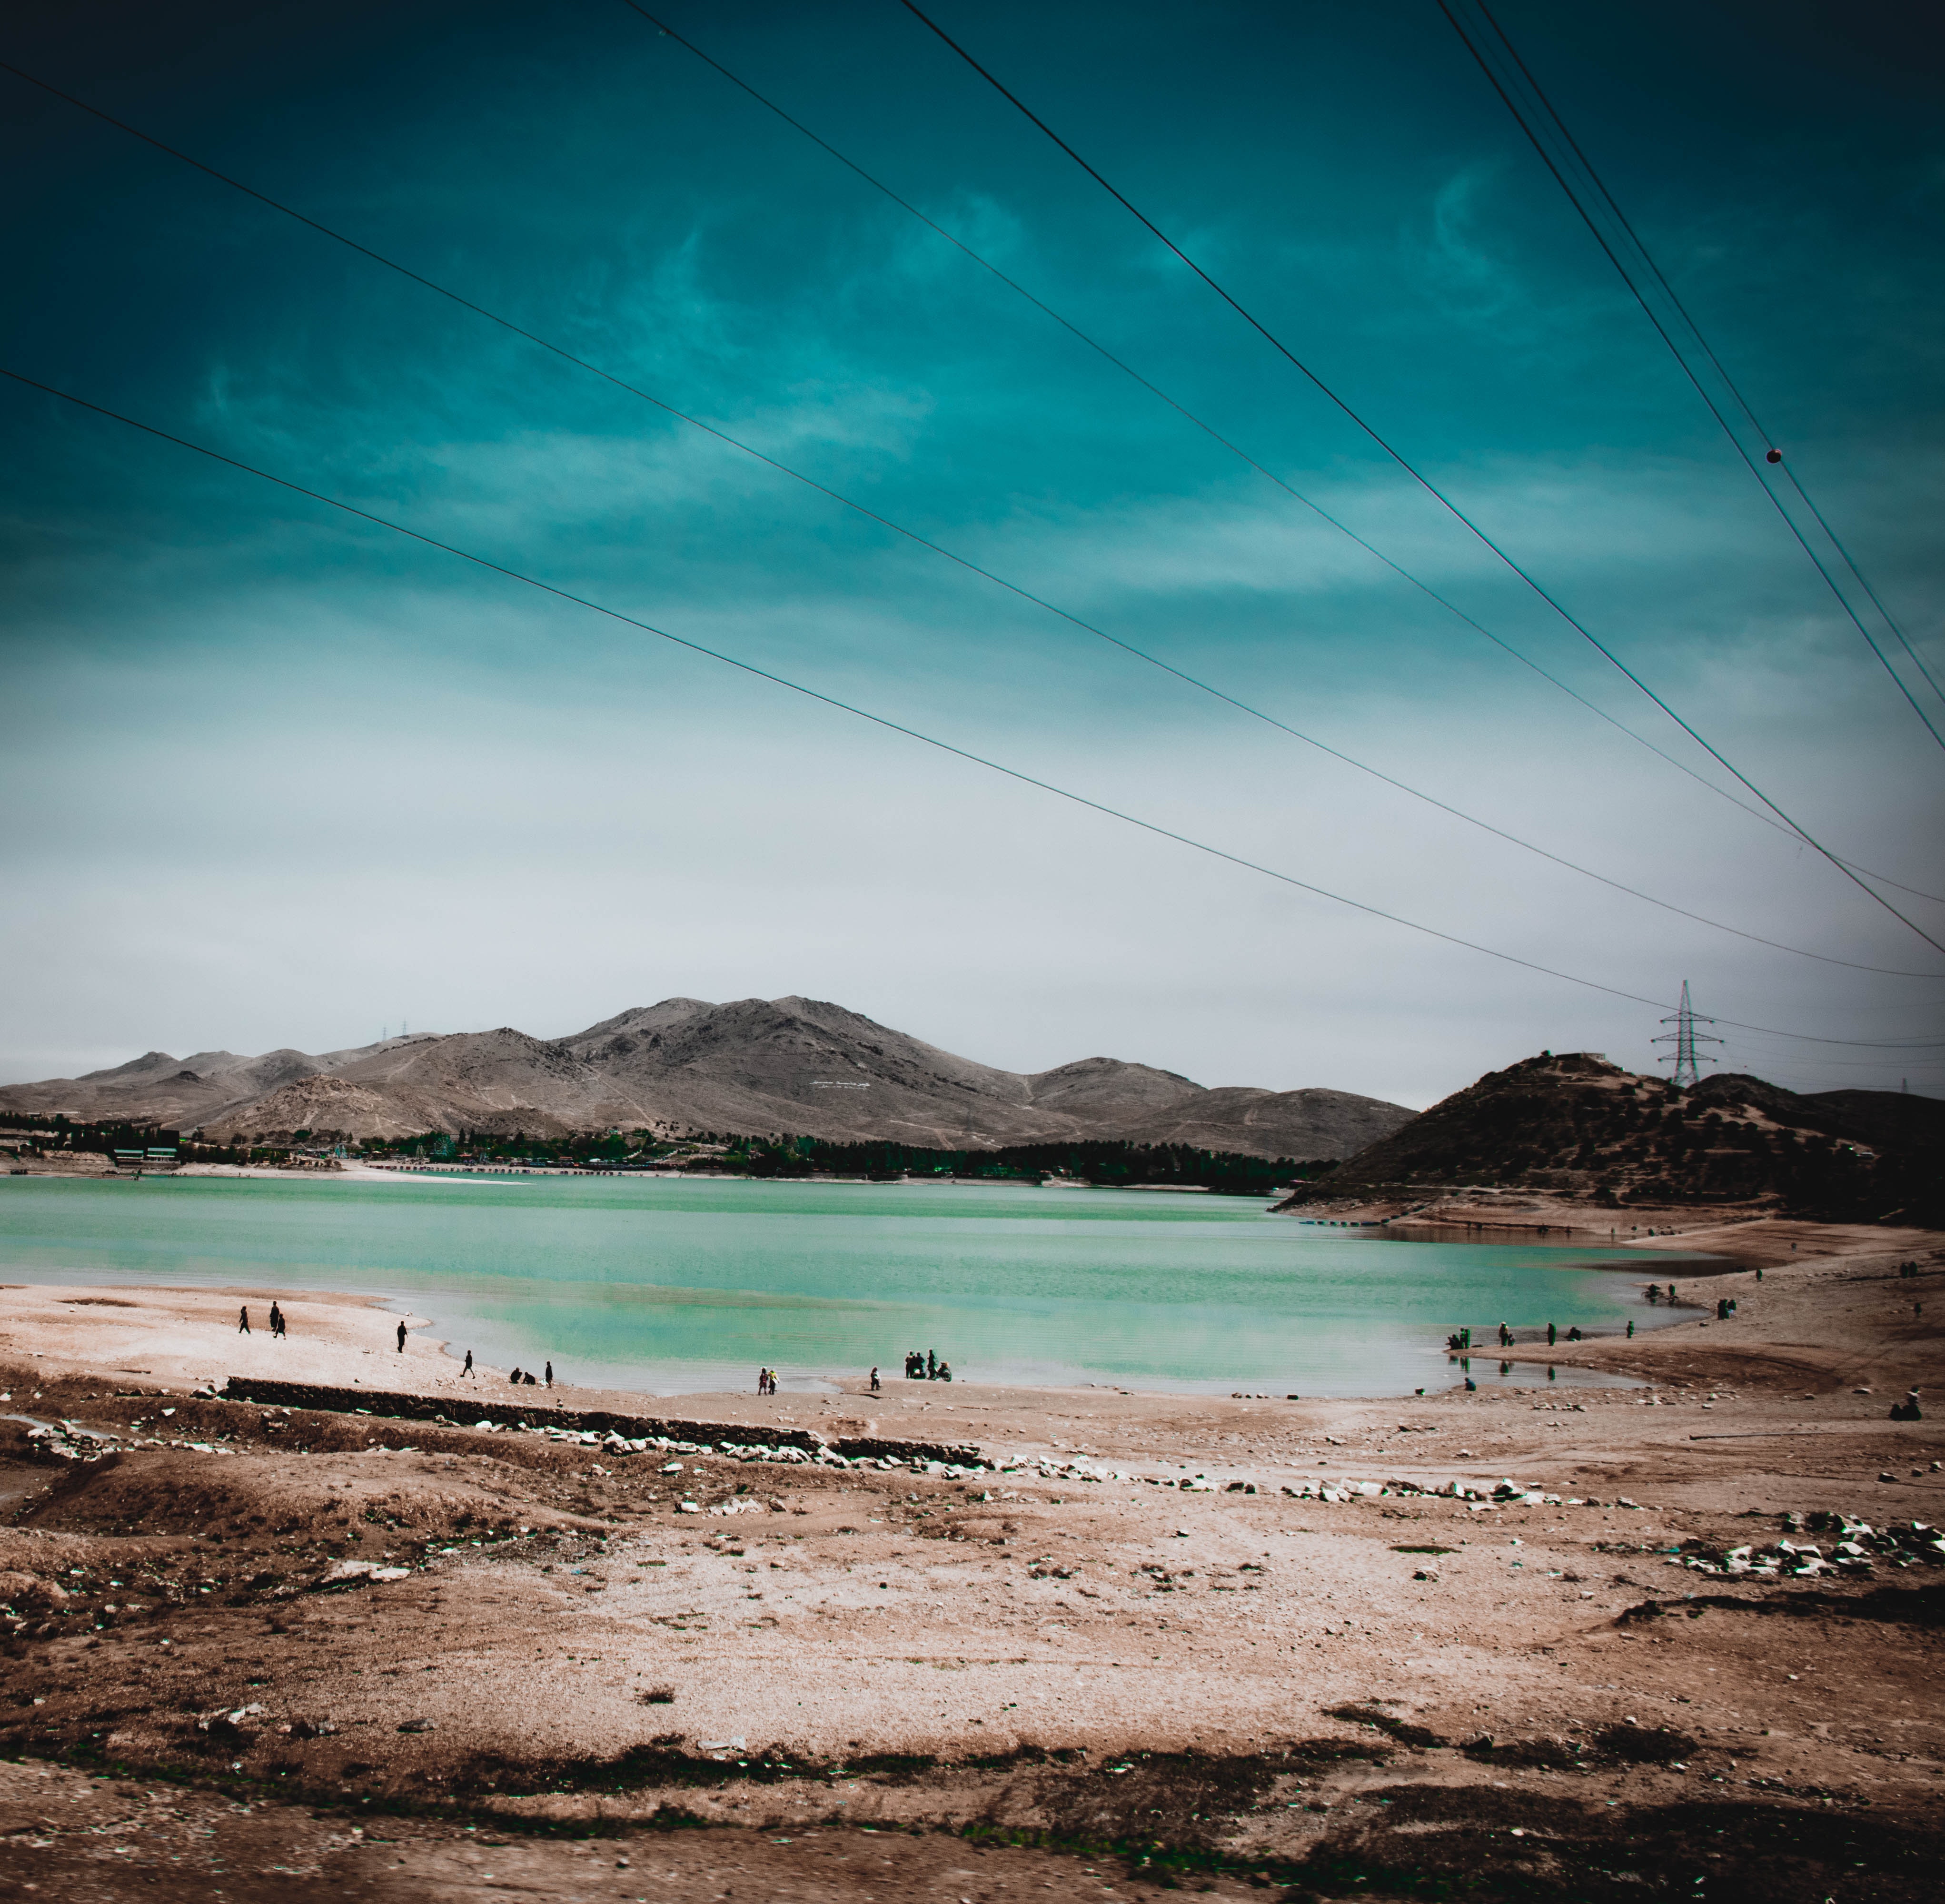
body of water, sky, blue, sea, beach, water, turquoise, aqua, ocean, shore, coast, cloud, azure, tropics, coastal and oceanic landforms, horizon, water resources, bay, vacation, sand, summer, calm, tree, landscape, caribbean, lagoon, tourism, inlet, sunlight, hill, island, mountain, wave, headland, lake, sound